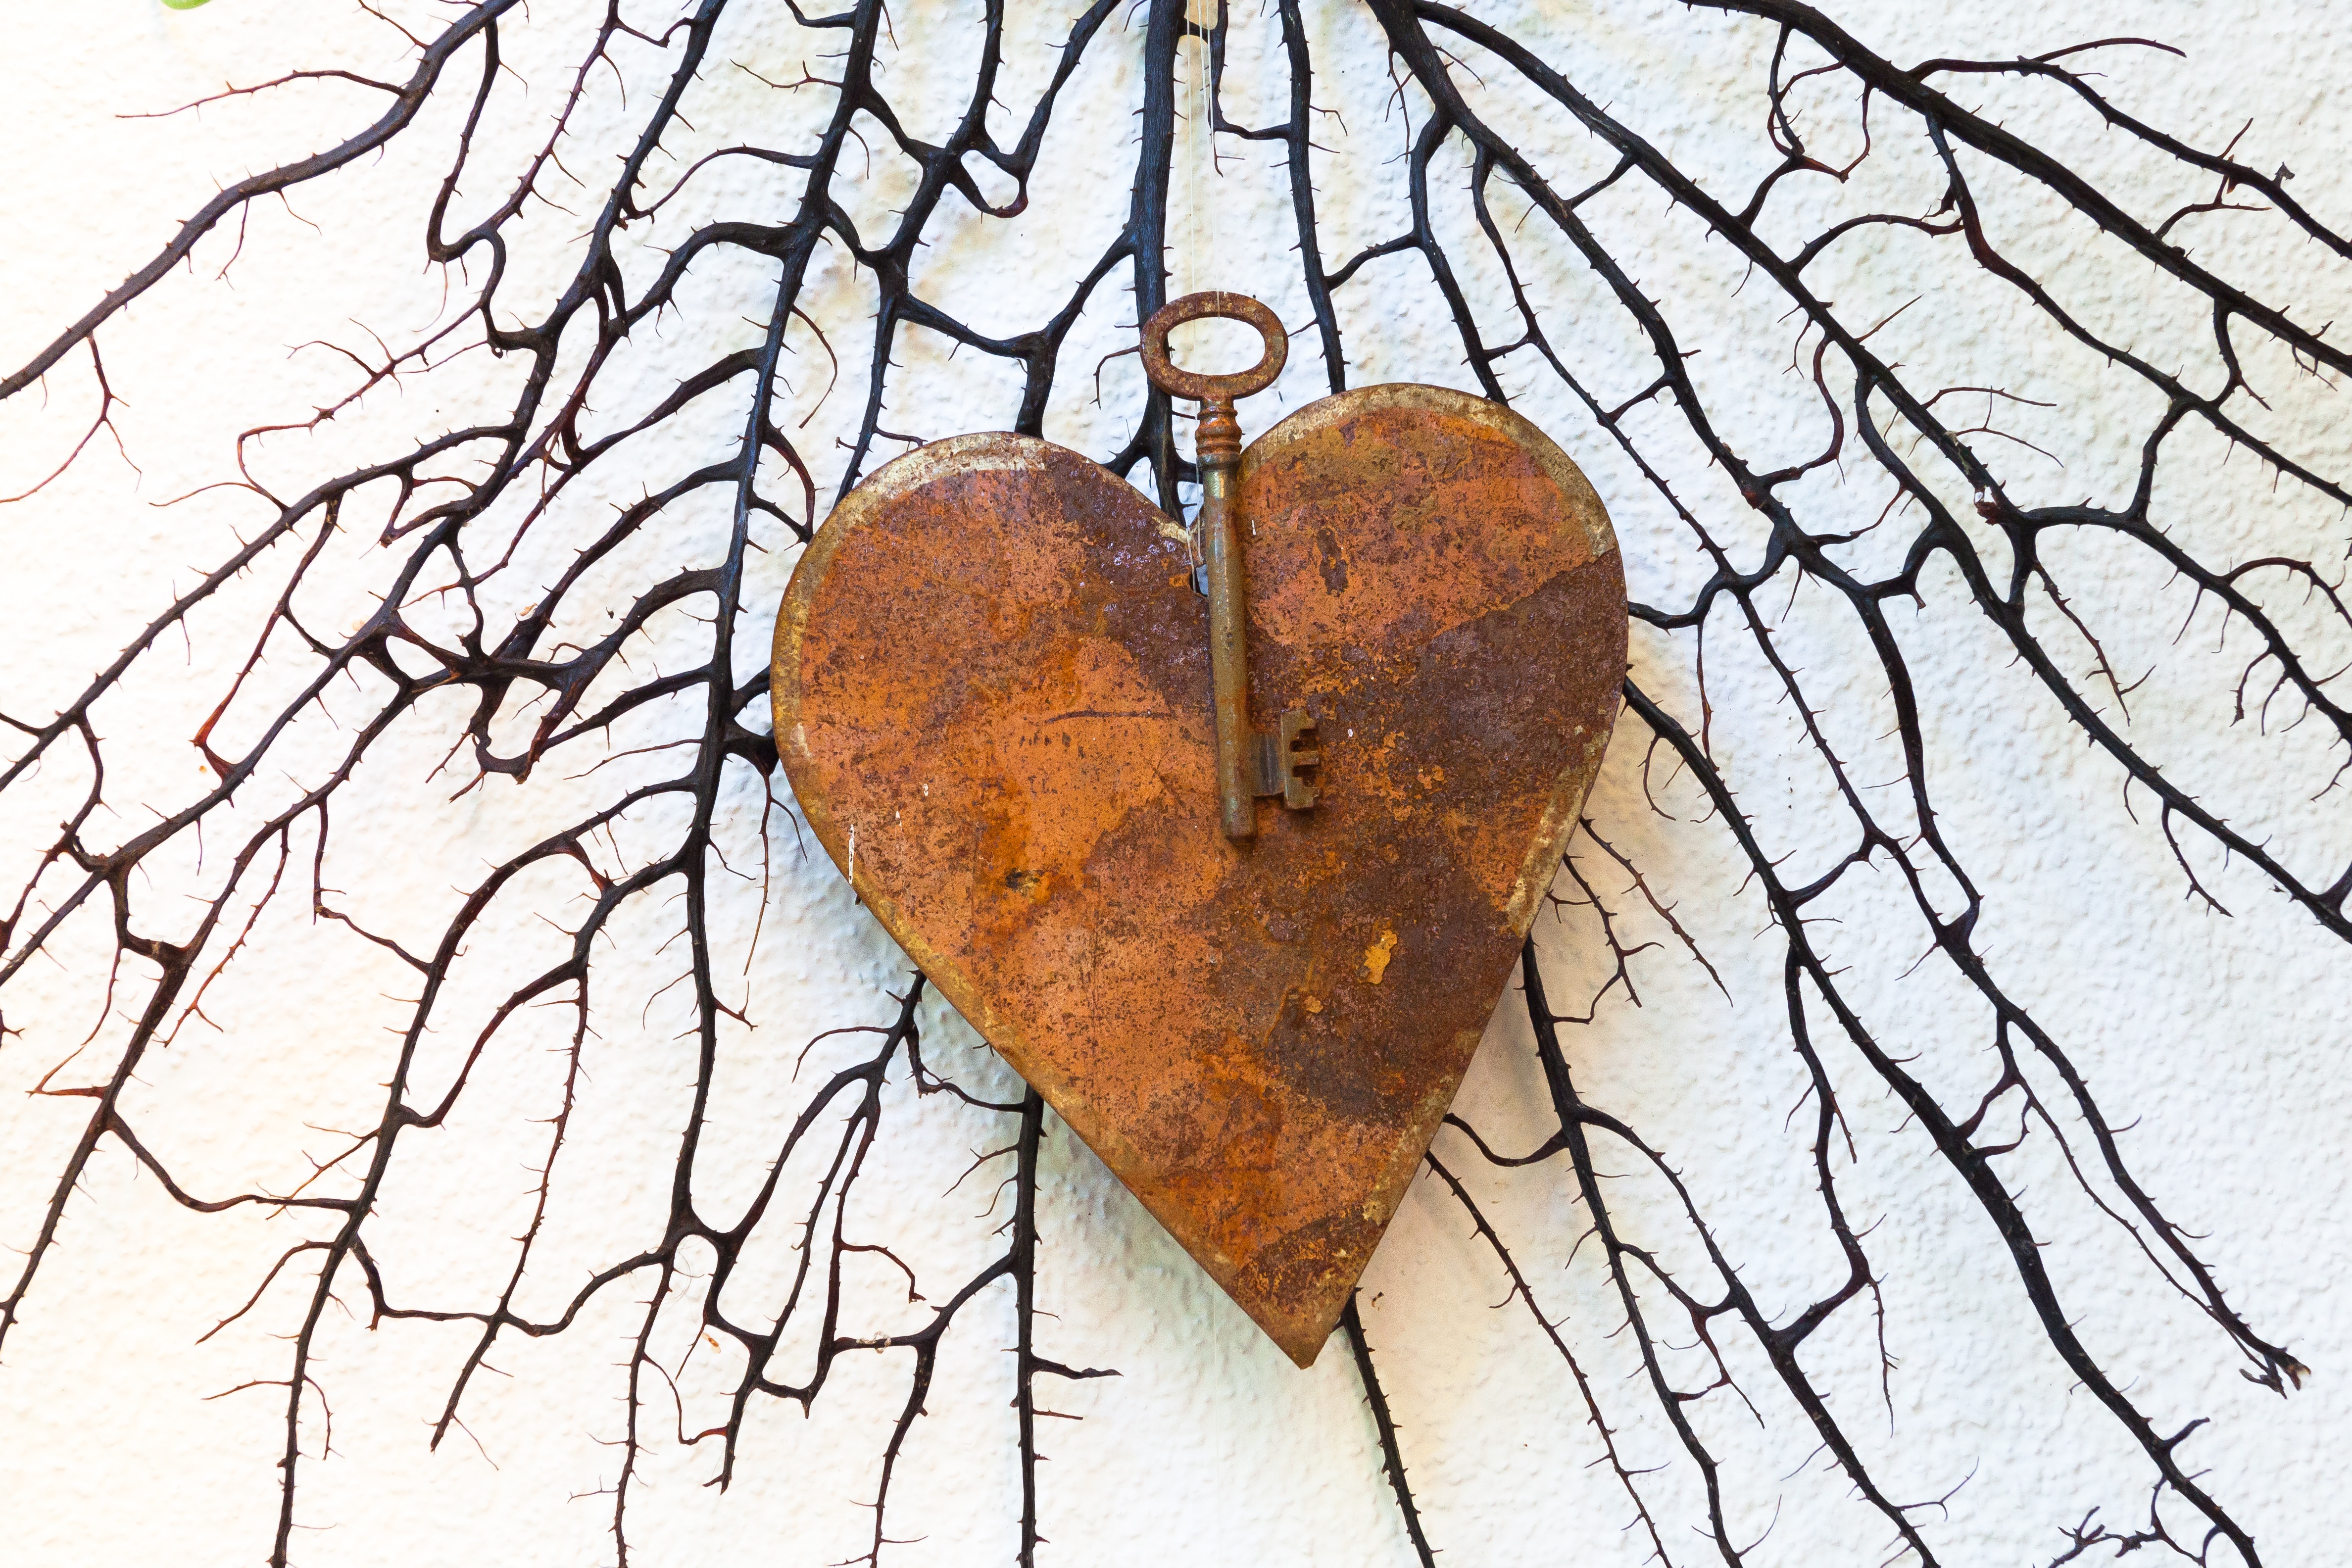
tree, branch, leaf, trunk, love, heart, key, metal, serene, romantic, soil, black, coral, deco, cheerful, sketch, drawing, loving, rusted, organ, arts crafts, hand labor, symbolic, door decorations, woody plant